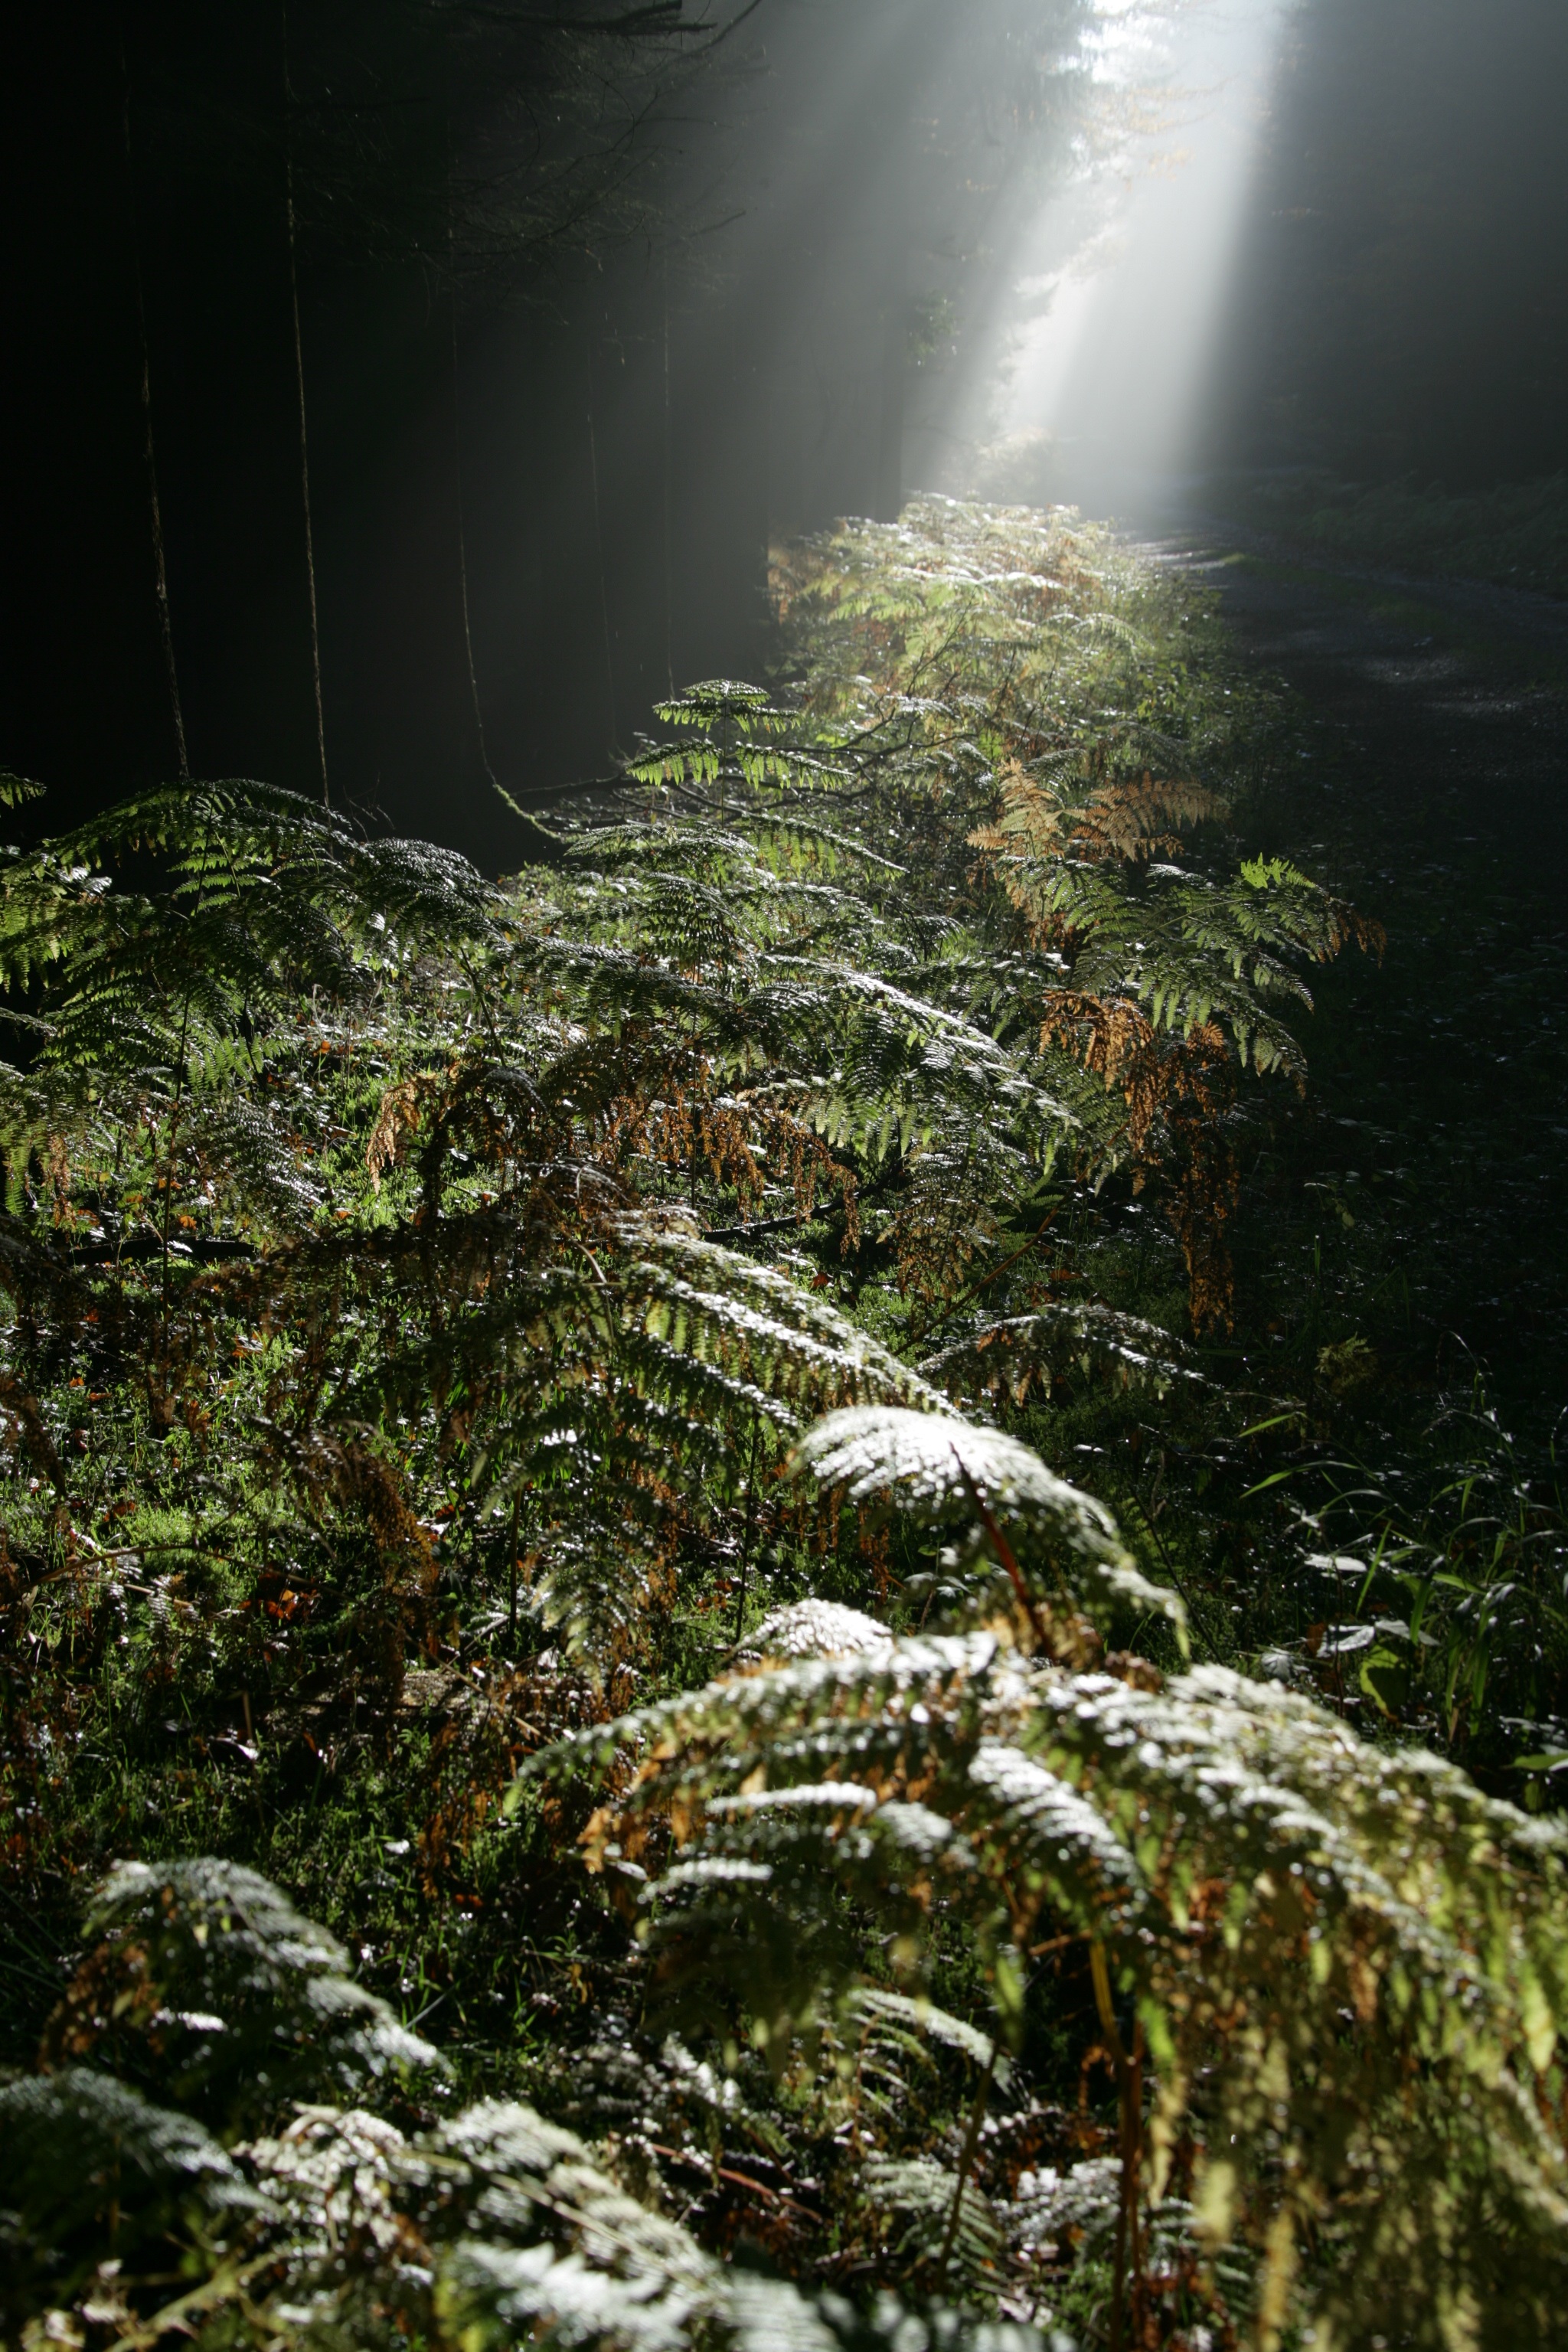
tree, nature, forest, mountain, light, fog, sunlight, leaf, beam, green, jungle, flag, weather, ray of light, trees, rainforest, habitat, water feature, sunbeam, natural environment, atmospheric phenomenon